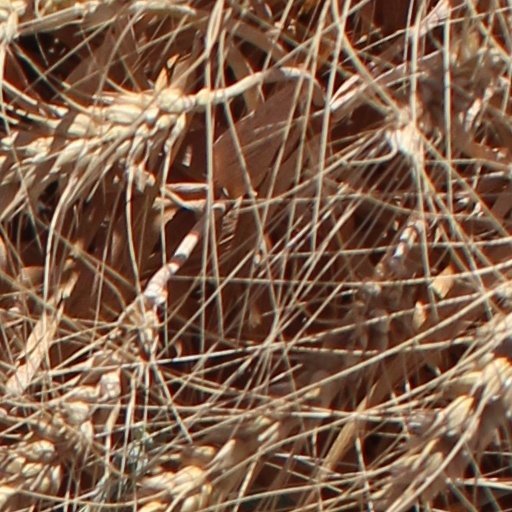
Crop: wheat